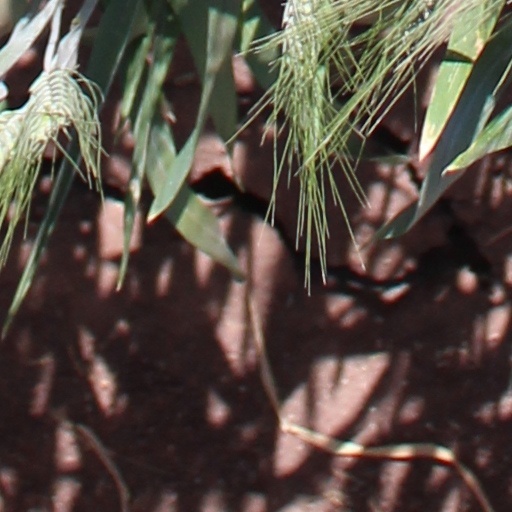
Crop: wheat